Trewhiddle style

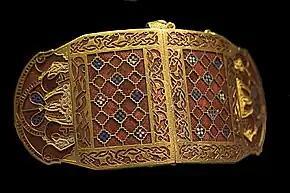
Sutton Hoo shoulder clasp, by c. 620, in an older style.

Art historians have recognized important similarities between Trewhiddle art and Irish art, yet no historian has proposed that Trewhiddle art was influenced by Irish art. It is most likely that the animal art of the Trewhiddle objects originated in England and to a small degree was influenced by Continental art from the Mediterranean, Francia, or Celtic world.